Archduke Leopold Johann of Austria

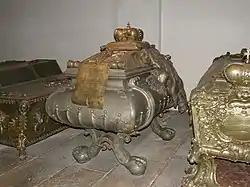
Sarcophagus of Archduke Leopold Johann, Imperial Crypt, Vienna.

Today's sarcophagus of Leopold Johann in the Imperial Crypt was built in 1740 according to the instructions of Charles VI. Made as an overcoffin for the original coffin, it should be reminiscent of ancient models. A folds of ermine mantle lies over the ornamented lid and on top of it, on a cushion, is the Archducal hat. The coffin was made of tin. The long sides are decorated with angels' heads with spread wings, the coffin itself rests on four bear paws. It was probably created by the Salzburg tin master Hans Georg Lehrl. At the base under a crucifix is a rolled up tablet. The inscription, written in Latin, reads in translation: